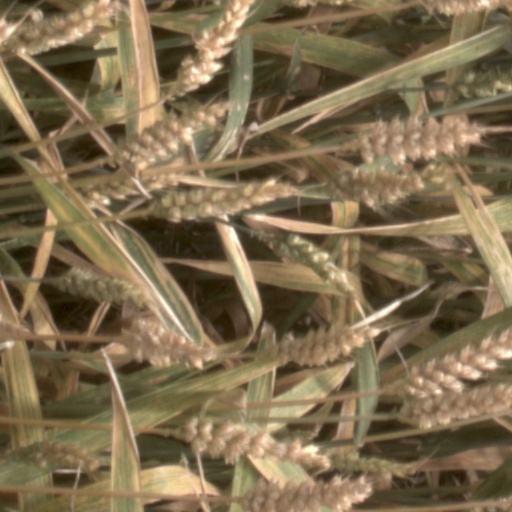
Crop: wheat